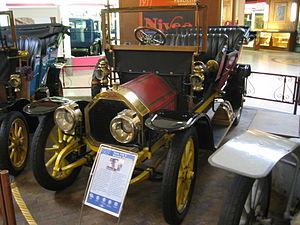
La Peugeot type 116 double phaéton est une voiture commercialisée par Peugeot en 1909 à l'époque d'Armand Peugeot, fondateur des automobiles Peugeot en 1889.